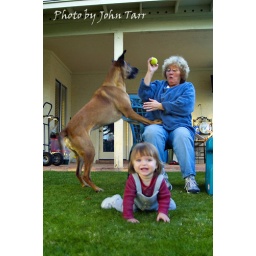
Dog jumping for ball that woman has with child in front crawling to camera. Photo by John Tarr